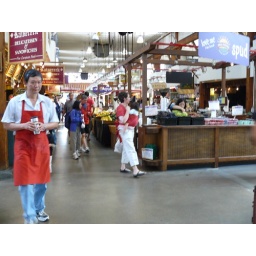
Fresh fruit and vegetables market like the Reading Market in Phillie on Granville Island